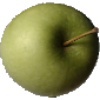
Label: apple_granny_smith